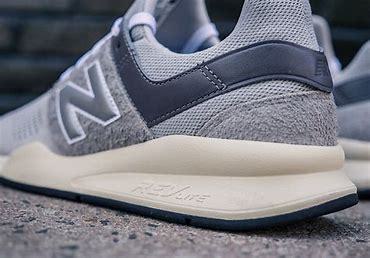
Brand: New
Model: Balance 247